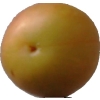
Label: cherry_wax